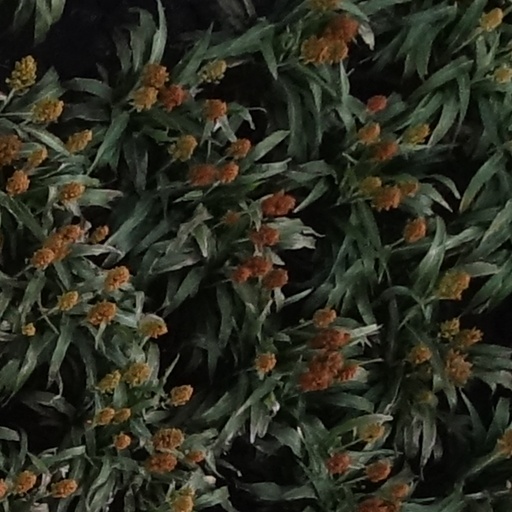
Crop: sorghum